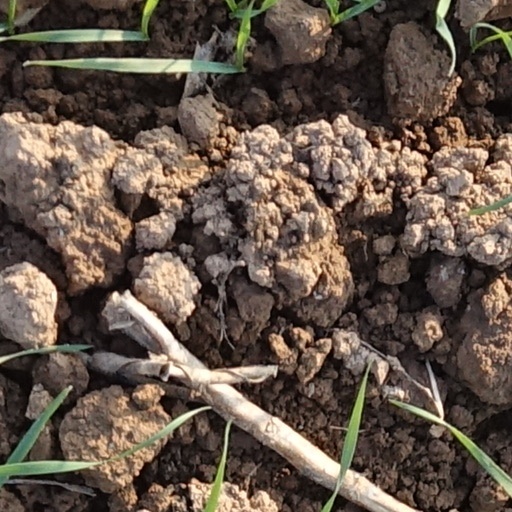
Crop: wheat